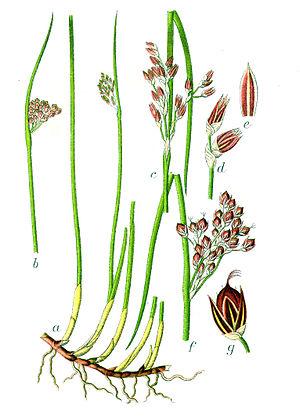
Juncus balticus est une espèce botanique de joncs que l'on rencontre au bord de la mer Baltique, dans la région de Borkum et dans les îles de la Frise-Occidentale.